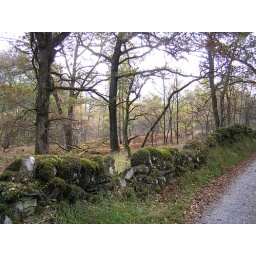
Old moss-covered dry stone wall above the western bank of the Pass of Killecrankie at Tenandry, Pitlochry, Perthshire.